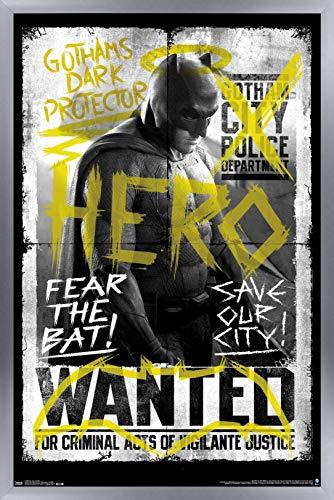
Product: Trends International DC Comics Movie - Batman v Superman - Fear The Bat Wall Poster, 14.725" x 22.375", Silver Framed Version
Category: Toys & Games | Toy Figures & Playsets | Action Figures
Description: Great Condition.
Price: $27.78
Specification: ProductDimensions:16.5x24.2x0.8inches|ItemWeight:2.3pounds|ShippingWeight:2.3pounds|Manufacturer:TrendsInternational|ASIN:B07ZGH3QK3|Itemmodelnumber:FR14066SIL14X22